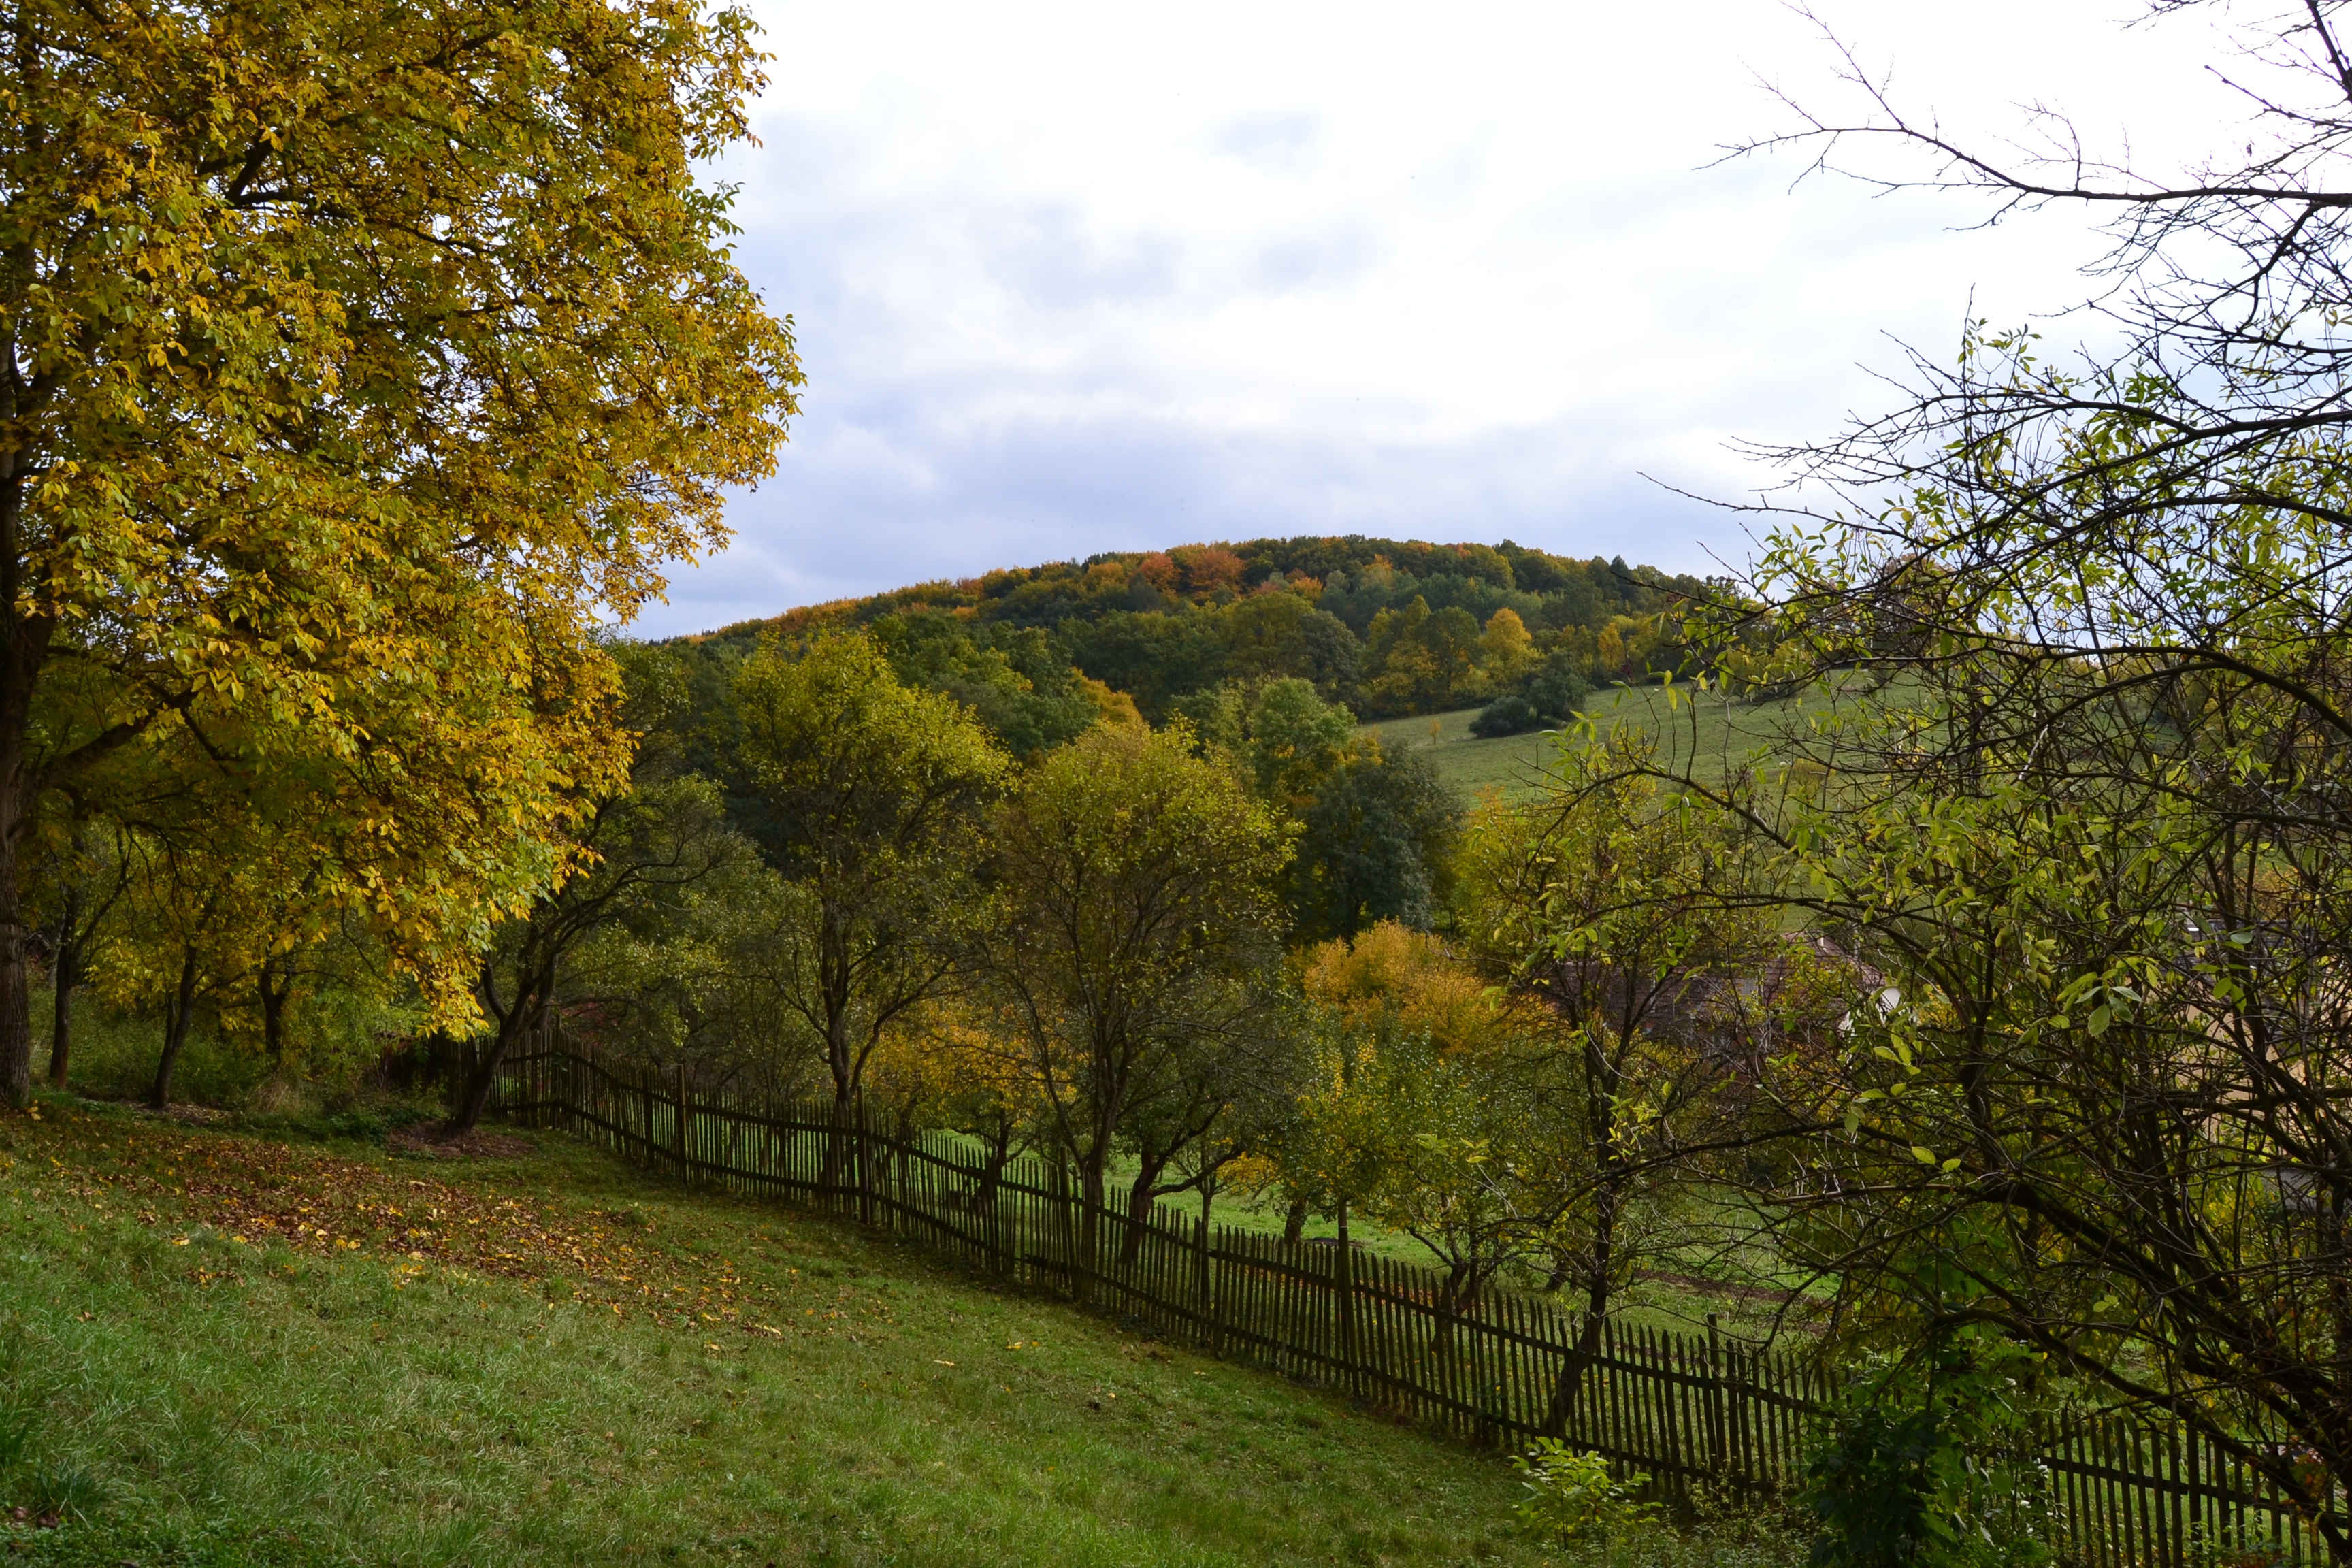
landscape, tree, nature, forest, plant, meadow, leaf, hill, flower, foliage, autumn, park, season, hills, colors, shrub, deciduous, woodland, ecosystem, rural area, meadows, woody plant